2014 Afghan presidential election

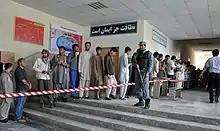
Voters queuing up in front of a polling center in Kabul during the 2014 presidential election.

On 7 April 2014, a roadside bomb was detonated in the Maywand District when a van drove over it, killing all 13 people on board. Some suspected the Taliban were responsible, though the group blamed international forces for the attack. The 2014 presidential elections is the first year Afghan National Security Forces (ANSF) have taken the lead for such an event.